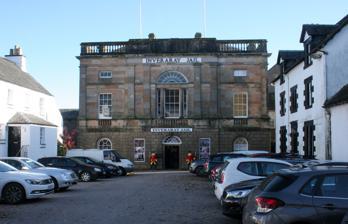
Building: Inveraray Jail
Country: United Kingdom
Year built: 1820
Council headquarters in Inveraray, Scotland Inveraray Jail Inveraray Jail Location Church Square, Inveraray Coordinates 56°13′48″N 5°04′20″W / 56.2299°N 5.0723°W / 56.2299; -5.0723 Built 1820 Architect James Gillespie Graham and Robert Reid Architectural style(s) Neoclassical style Listed Building – Category A Official name Former Inveraray Court House, Crown Point, Inveraray Designated 28 February 1966 Reference no. LB35030 Listed Building – Category B Official name Old Jail, Crown Point, Inveraray Designated 4 August 1966 Reference no. LB35034 Listed Building – Category C(S) Official name New Jail, Crown Point, Inveraray Designated 4 August 1966 Reference no. LB35033 Shown in Argyll and Bute Inveraray Jail is a former prison and courthouse in Church Square, Inveraray , Argyll and Bute , Scotland. It was built in 1820 and is a Category A listed building . The prison closed in 1889 but the building remained in use as a courthouse until the mid-twentieth century, in which time it was also used for some meetings of Argyll County Council . Since 1989 it has been a museum. History The old court house on Front Street The building was commissioned to replace the old town house on Front Street which dated from 1755 and which had been deemed too small. The original plans for the new building had called for a courthouse and three prisons, one for males, one for females and one for debtors, but the scheme was deemed too expensive and was curtailed. The new courthouse was designed by James Gillespie Graham based on initial drawings by Robert Reid in the neoclassical style , built in ashlar stone and was completed in 1820. The design of the courthouse involved a symmetrical main frontage of three bays facing onto Church Square. The central bay featured a doorway with a fanlight on the ground floor and a Venetian window on the first floor. The outer bays were fenestrated with round headed windows on the ground floor, sash windows on the first floor and small oblong windows at attic level. All the windows on the first floor had balustrades in front of them and were flanked by paired Tuscan order pilasters supporting an entablature , a cornice and a balustraded parapet . The building was bowed at the back. Internally, the principal room was the main courtroom at the rear of the building on the first floor with views across Loch Fyne . A two-storey prison block, the "old prison block", which was also designed by Graham, was built in coursed rubble to the northeast of the courthouse and was completed at the same time as the courthouse. Following the implementation of the Prisons (Scotland) Act 1839, which brought about various changes including the separation of prisoners, a three-storey prison, the "new prison block", which was designed by Thomas Brown , was built in coursed rubble to the southwest of the courthouse and completed in 1845. The Prisons (Scotland) Act 1877 brought in further changes, including the transfer of the management of prisons from local authorities to the UK Government and the closure of smaller prisons in favour of larger ones. After the prisoners had been transferred to Barlinnie Prison in Glasgow , Inveraray Prison closed in 1889. The courthouse was also used for meetings of the Argyll Commissioners of Supply , which was the main administrative body for the county prior 1890. Elected county councils were established in 1890 under the Local Government (Scotland) Act 1889 , and the new council needed to identify a meeting place. The County Council's first meeting was held at the courthouse at Inveraray on 22 May 1890, when over three hours were spent debating where the council should meet thereafter, with proposals put forward in favour of meeting in Lochgilphead , Inveraray, Oban , Dunoon , or even Glasgow (despite the latter being outside the county). It was decided to meet at Dunoon between May and September and at Oban for the rest of the year. The council did subsequently hold meetings in more places than just those two towns, including occasionally meeting at the courthouse in Inverary, but it established its main offices at Lochgilphead. By the mid-20th century the courthouse had become dilapidated and, in 1954, an order was made that there should be no more sheriff court hearings at Inveraray. Police and Justice of the Peace Court hearings continued for a while but, in 1962, Argyll County Council sold the courthouse. The courthouse complex at Inveraray was refurbished to a design by Ian Gordon Lindsay & Partners in 1965 and converted into a visitor attraction as "Inveraray Jail" in May 1989. Gallery The old two-storey prison block The new three-storey prison block See also List of Category A listed buildings in Argyll and Bute List of listed buildings in Inveraray References